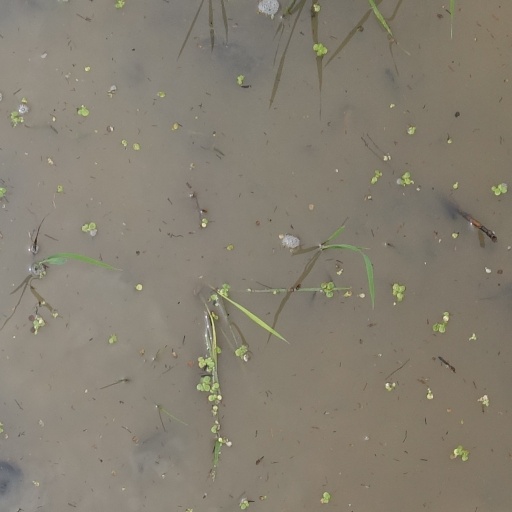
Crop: rice